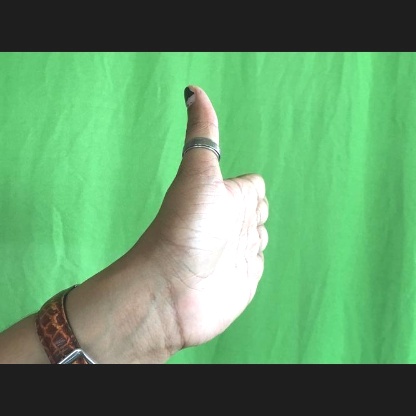
Mudra: Ardhachandran